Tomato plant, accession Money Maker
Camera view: vertical (180 deg); turntable rotation: 300 degrees
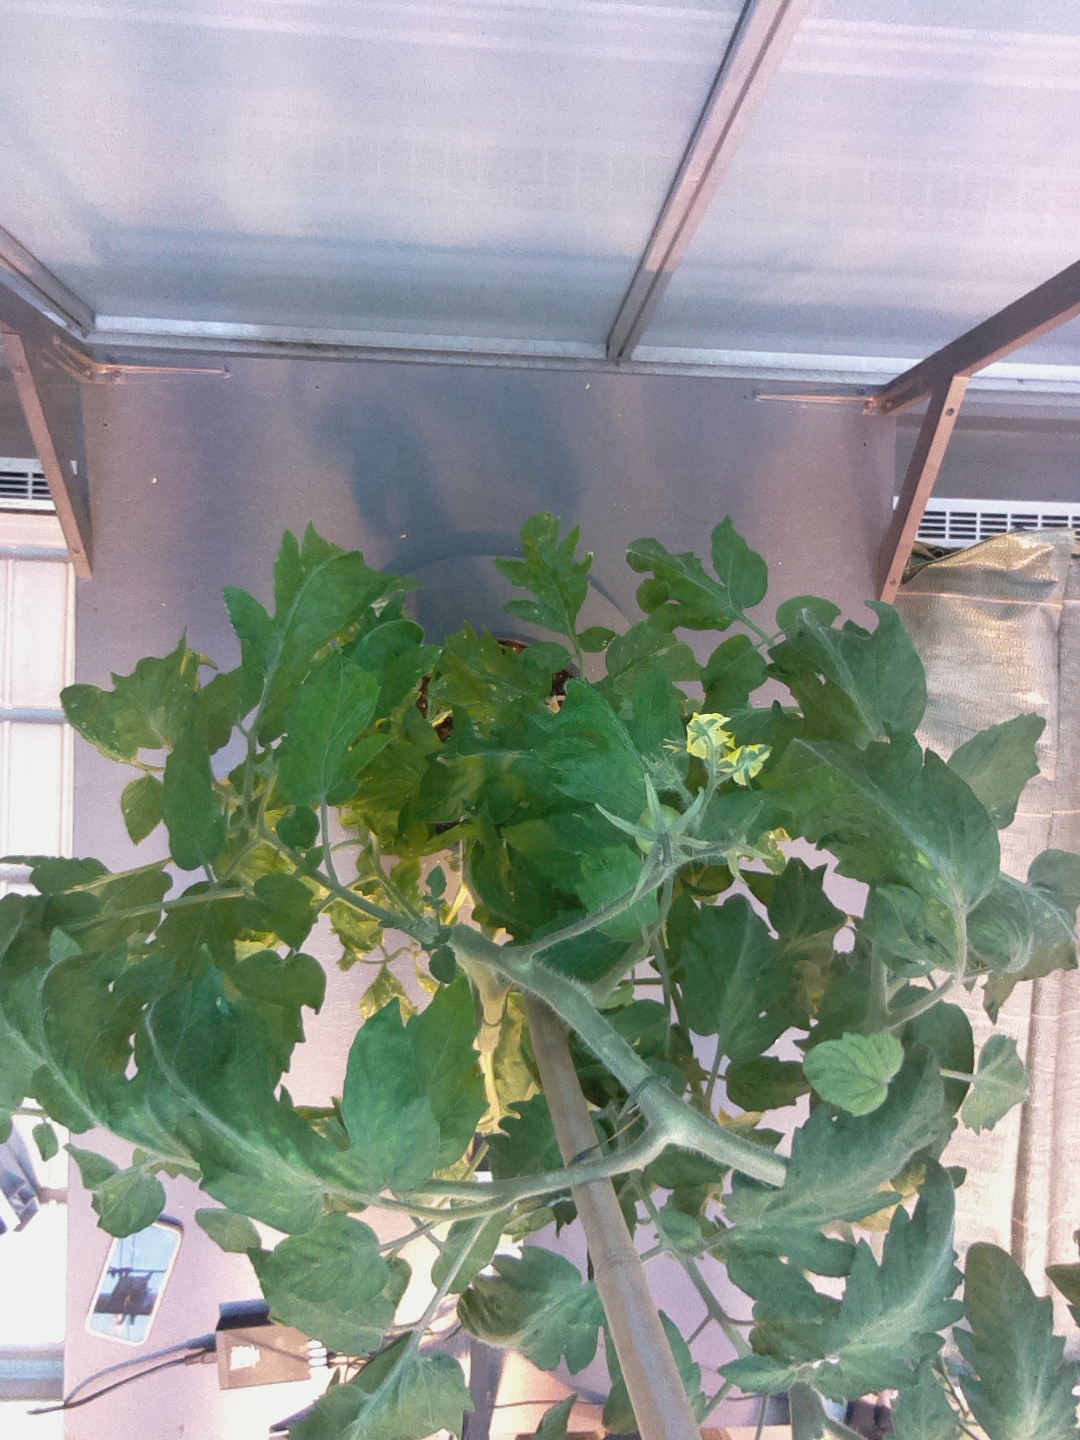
BBCH growth stage 71: 10%-20% of final fruit size